Robert McNamara

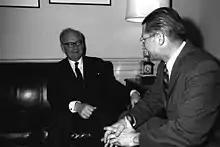
NATO Military Committee chairman General Adolf Heusinger meeting with McNamara at the Pentagon, 1964

Initially, the basic policies outlined by President Kennedy in a message to Congress on March 28, 1961, guided McNamara in the reorientation of the defense program. Kennedy rejected the concept of first-strike attack and emphasized the need for adequate strategic arms and defense to deter nuclear attack on the United States and its allies. U.S. arms, he maintained, must constantly be under civilian command and control, and the nation's defense posture had to be "designed to reduce the danger of irrational or unpremeditated general war." The primary mission of U.S. overseas forces, in cooperation with its allies, was "to prevent the steady erosion of the Free World through limited wars". Kennedy and McNamara rejected massive retaliation for a posture of flexible response. The U.S. wanted choices in an emergency other than "inglorious retreat or unlimited retaliation", as the president put it. Out of a major review of the military challenges confronting the U.S. initiated by McNamara in 1961 came a decision to increase the nation's "limited warfare" capabilities. These moves were significant because McNamara was abandoning President Dwight D. Eisenhower's policy of massive retaliation in favor of a flexible response strategy that relied on increased U.S. capacity to conduct limited, non-nuclear warfare.